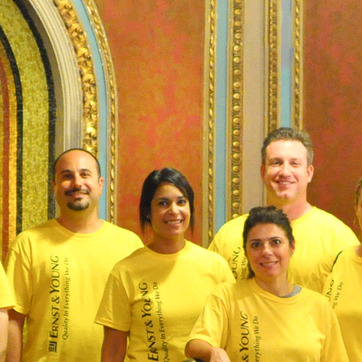
Material: hair